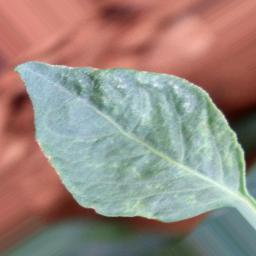
Label: healthy